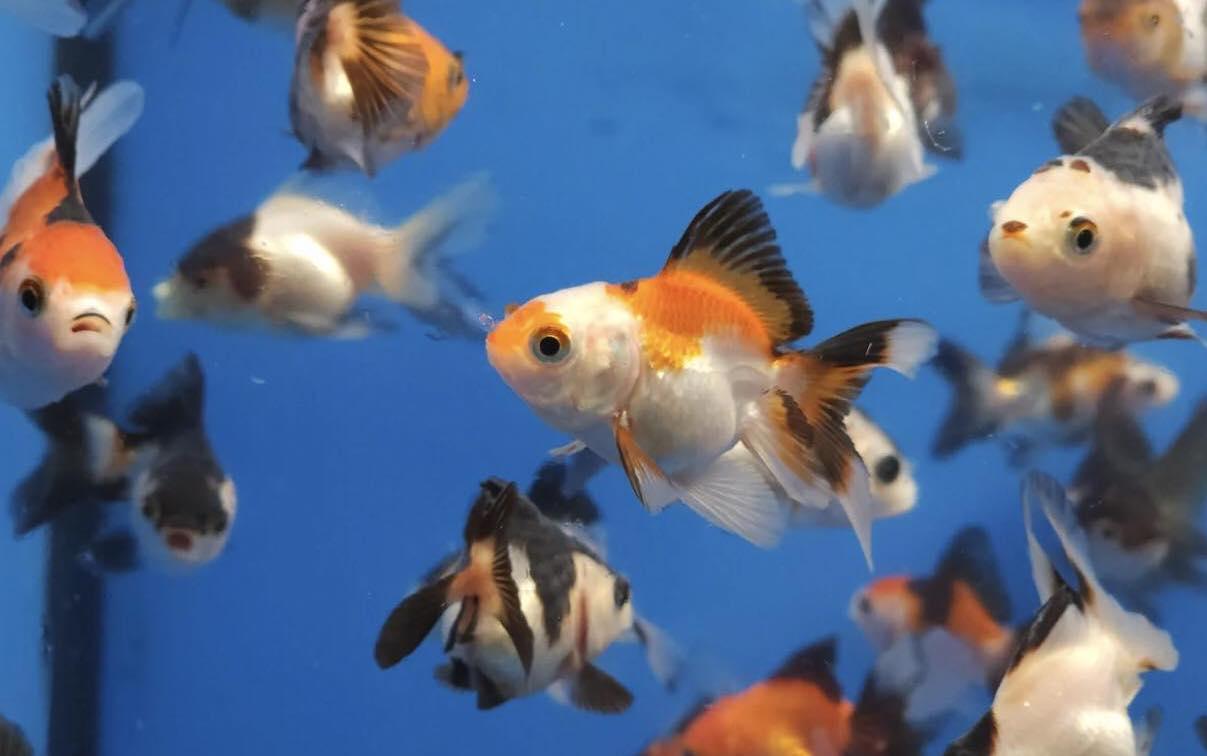
Ufugaji wa samaki wa aina tofautitofauti na rangi mbalimbali kwa ajili ya mapambo, wakiwa ndani ya maji masafi  ambayo yapo katika tanki dogo, lililotengenezwa kwa kutumia vioo.